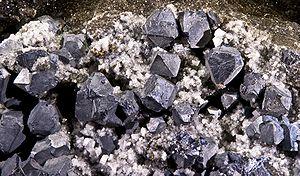
Galène avec dolomite et chalcopyrite Localité
La galène est une espèce minérale composée de sulfure de plomb de formule PbS avec des traces d'autres éléments chimiques : Ag, Bi, Se, Te, Cu, Zn, Cd, Fe, As, Sb, Mo, Au, d'où l'existence de nombreuses variétés. Elle forme une série avec la clausthalite.
Le sulfure de plomb(II) est un composé chimique de formule PbS, obtenu la plupart du temps par purification de la galène, un minéral. Le sulfure de plomb PbS, à l'instar d'autres composés comme le PbSe, le PbTe ou autres sels de plomb sont des semi-conducteurs de la famille IV-VI. Le sulfure de plomb est toxique, en raison de la présence de plomb dans sa composition.